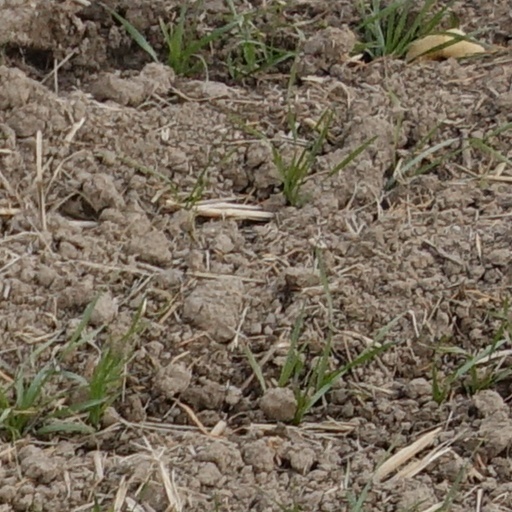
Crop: wheat